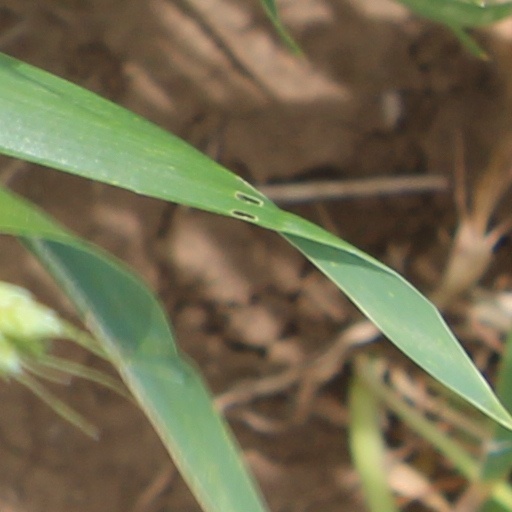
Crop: wheat